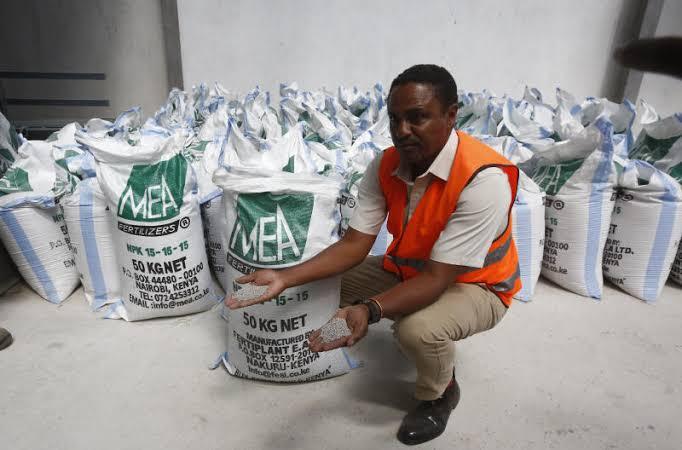
Chumba kimewekwa mbolea nyingi katika mifuko ya kilogramu hamsini kwaajili ya kilimo, kustawisha mazao mbalimbali mbele yake bwana shamba ameshika na kuonyesha mikononi mwake.